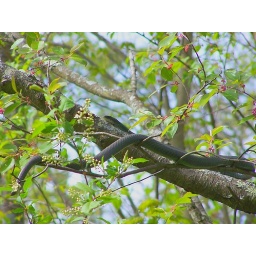
black racer basking in tree